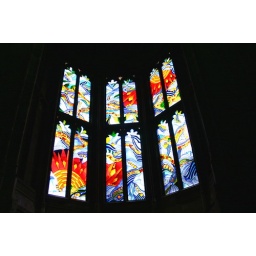
Repairing the towers is an ongoing project ... This stained glass is by a student after an open competition